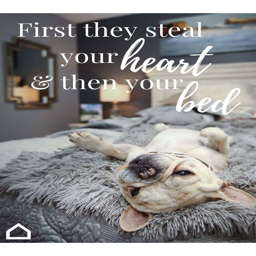
once you get a puppy , your bed belongs to them .